Suguo Supermarket

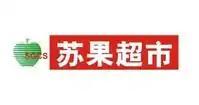
Logo of Suguo Supermarket

Suguo Supermarket, founded in 1996, its predecessor the Jiangsu Fruit & Food Corporation, is now the biggest retailer in Jiangsu province, China, which has made great contributions to the convenience of the whole society. The 'Su' means 'Jiangsu', while the 'Guo' signifies 'Fruit & Food'. Suguo Supermarket has been among the Top 10 corporations of the same kind for almost eleven years and now it has over 50% share of the market in Jiangsu.